Isotopic analysis by nuclear magnetic resonance

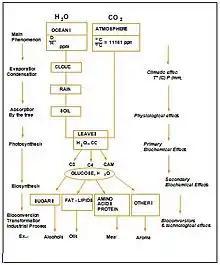
Isotopic Fractionation Sources. [From Eurofins Analytics France

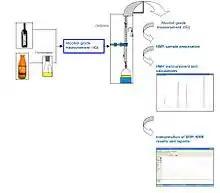
Steps in the SNIF-NMR of ethanol. [From Eurofins Analytics France

The atoms hydrogen, oxygen, and carbon co-exist naturally in specific proportions with their stable isotopes, 2H (or D), 18O and 13C respectively, in different proportions as shown in the figure.